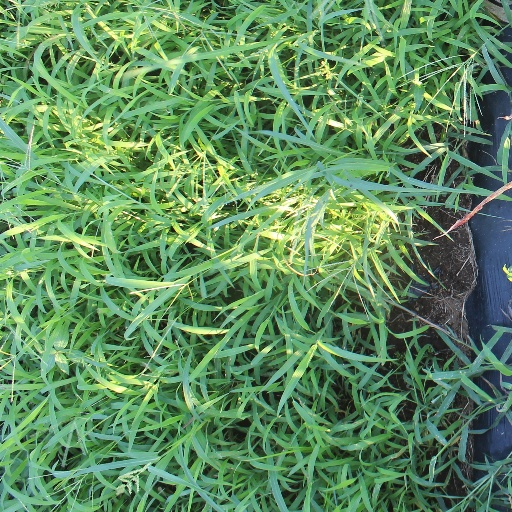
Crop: sorghum